Samm Henshaw

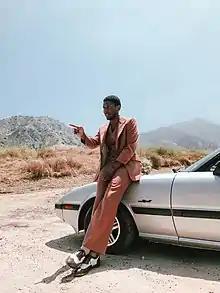
Henshaw on the set of his music video "The World Is Mine".

Iniabasi Samuel Henshaw, professionally known as Samm Henshaw (born 22 February 1994), is an English singer, songwriter, and record producer. Henshaw garnered mainstream radio support from BBC Radio 1 and was chosen by James Bay, Chance the Rapper, and Allen Stone for tour support. His 2019 single "The World Is Mine" was used as the theme music for Amazon Studios' TV adaptation of "Alex Rider", based on the popular teen book series by Anthony Horowitz. Samm's debut album, "Untidy Soul", was released on January 28, 2022.